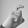
ASL letter: X